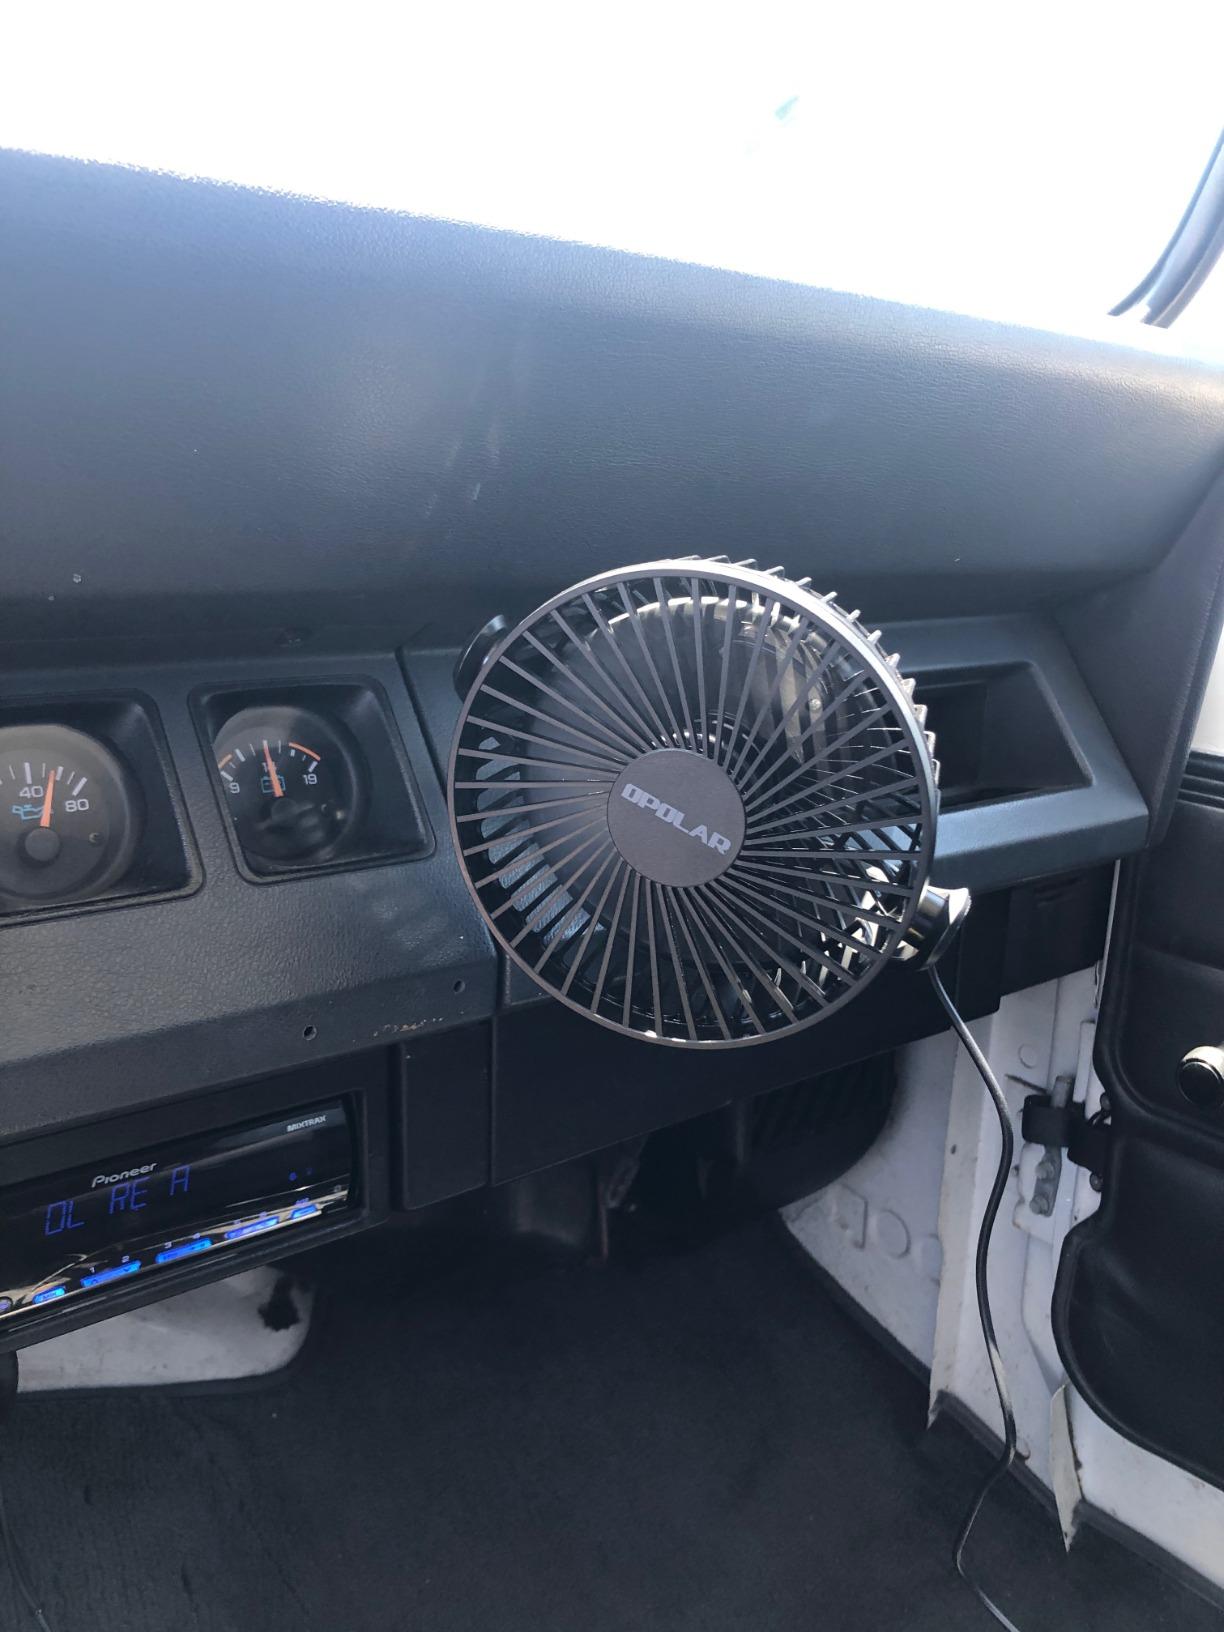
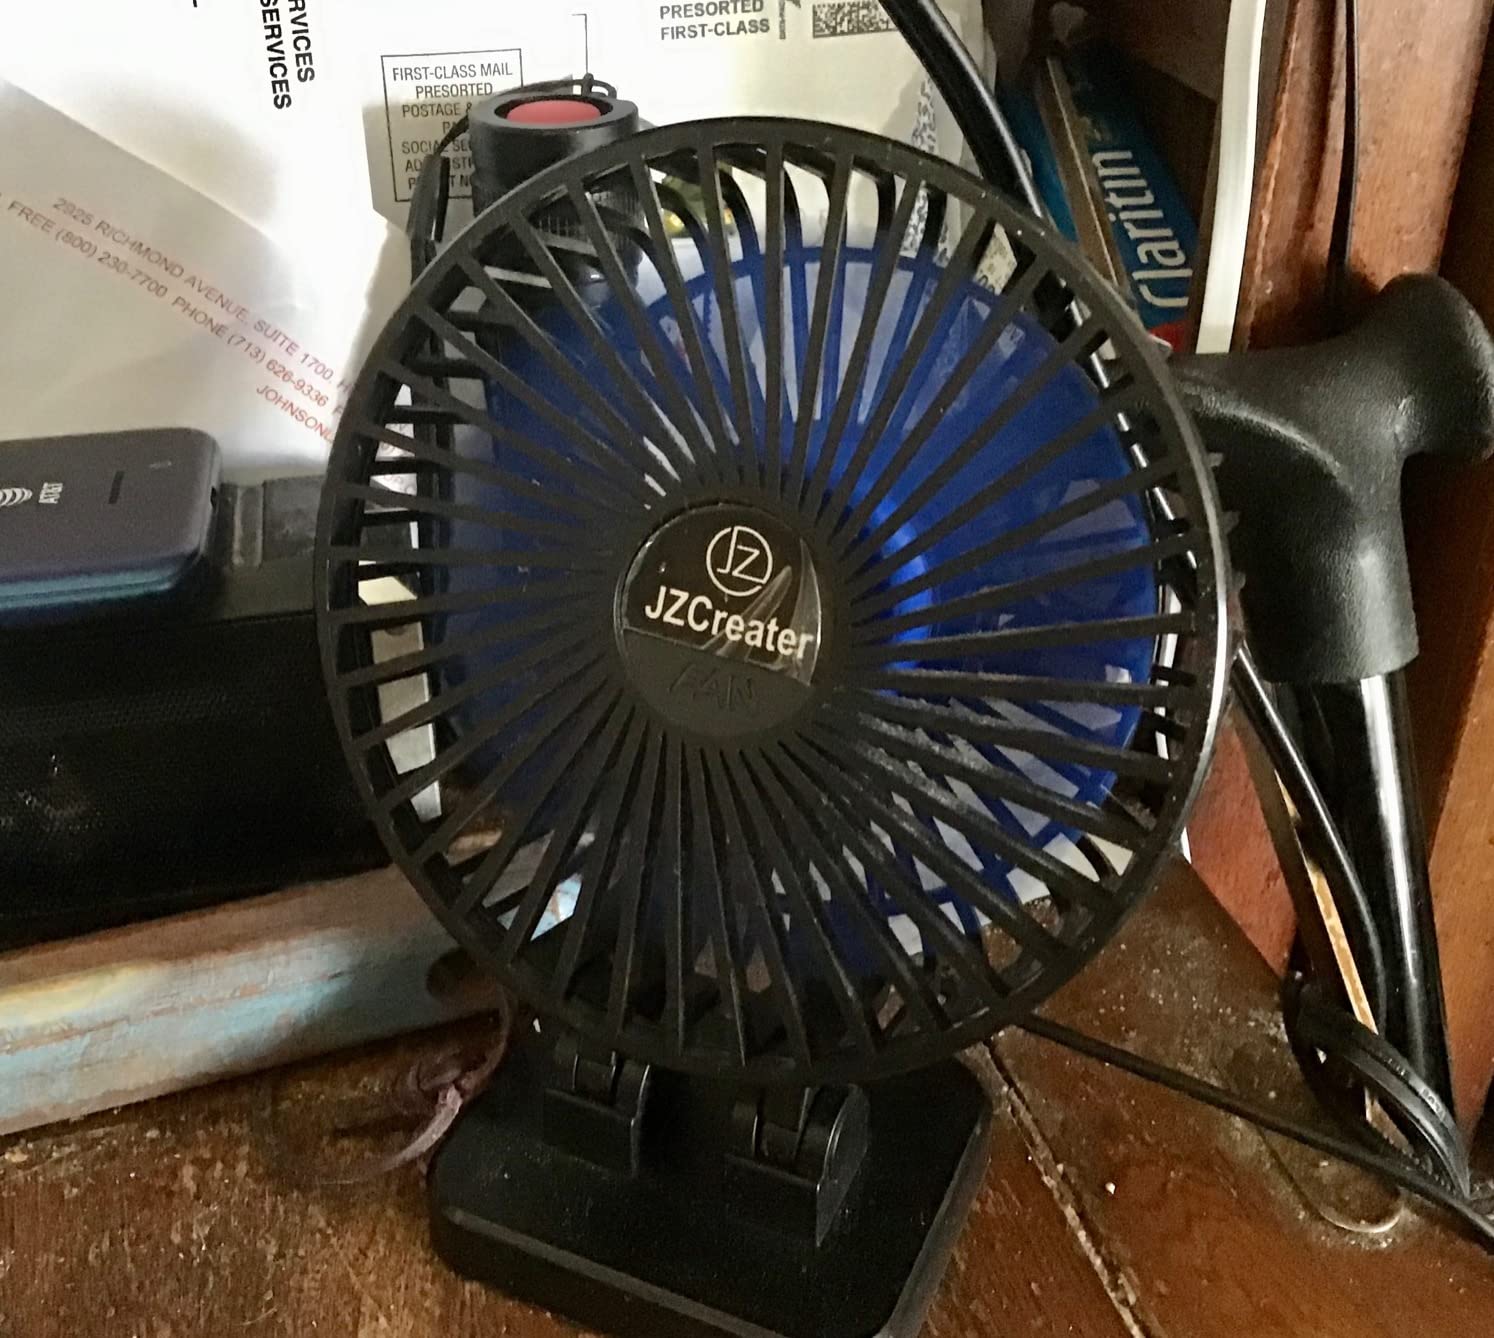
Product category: fan
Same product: no